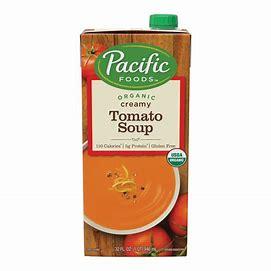
Waste category: cardboard